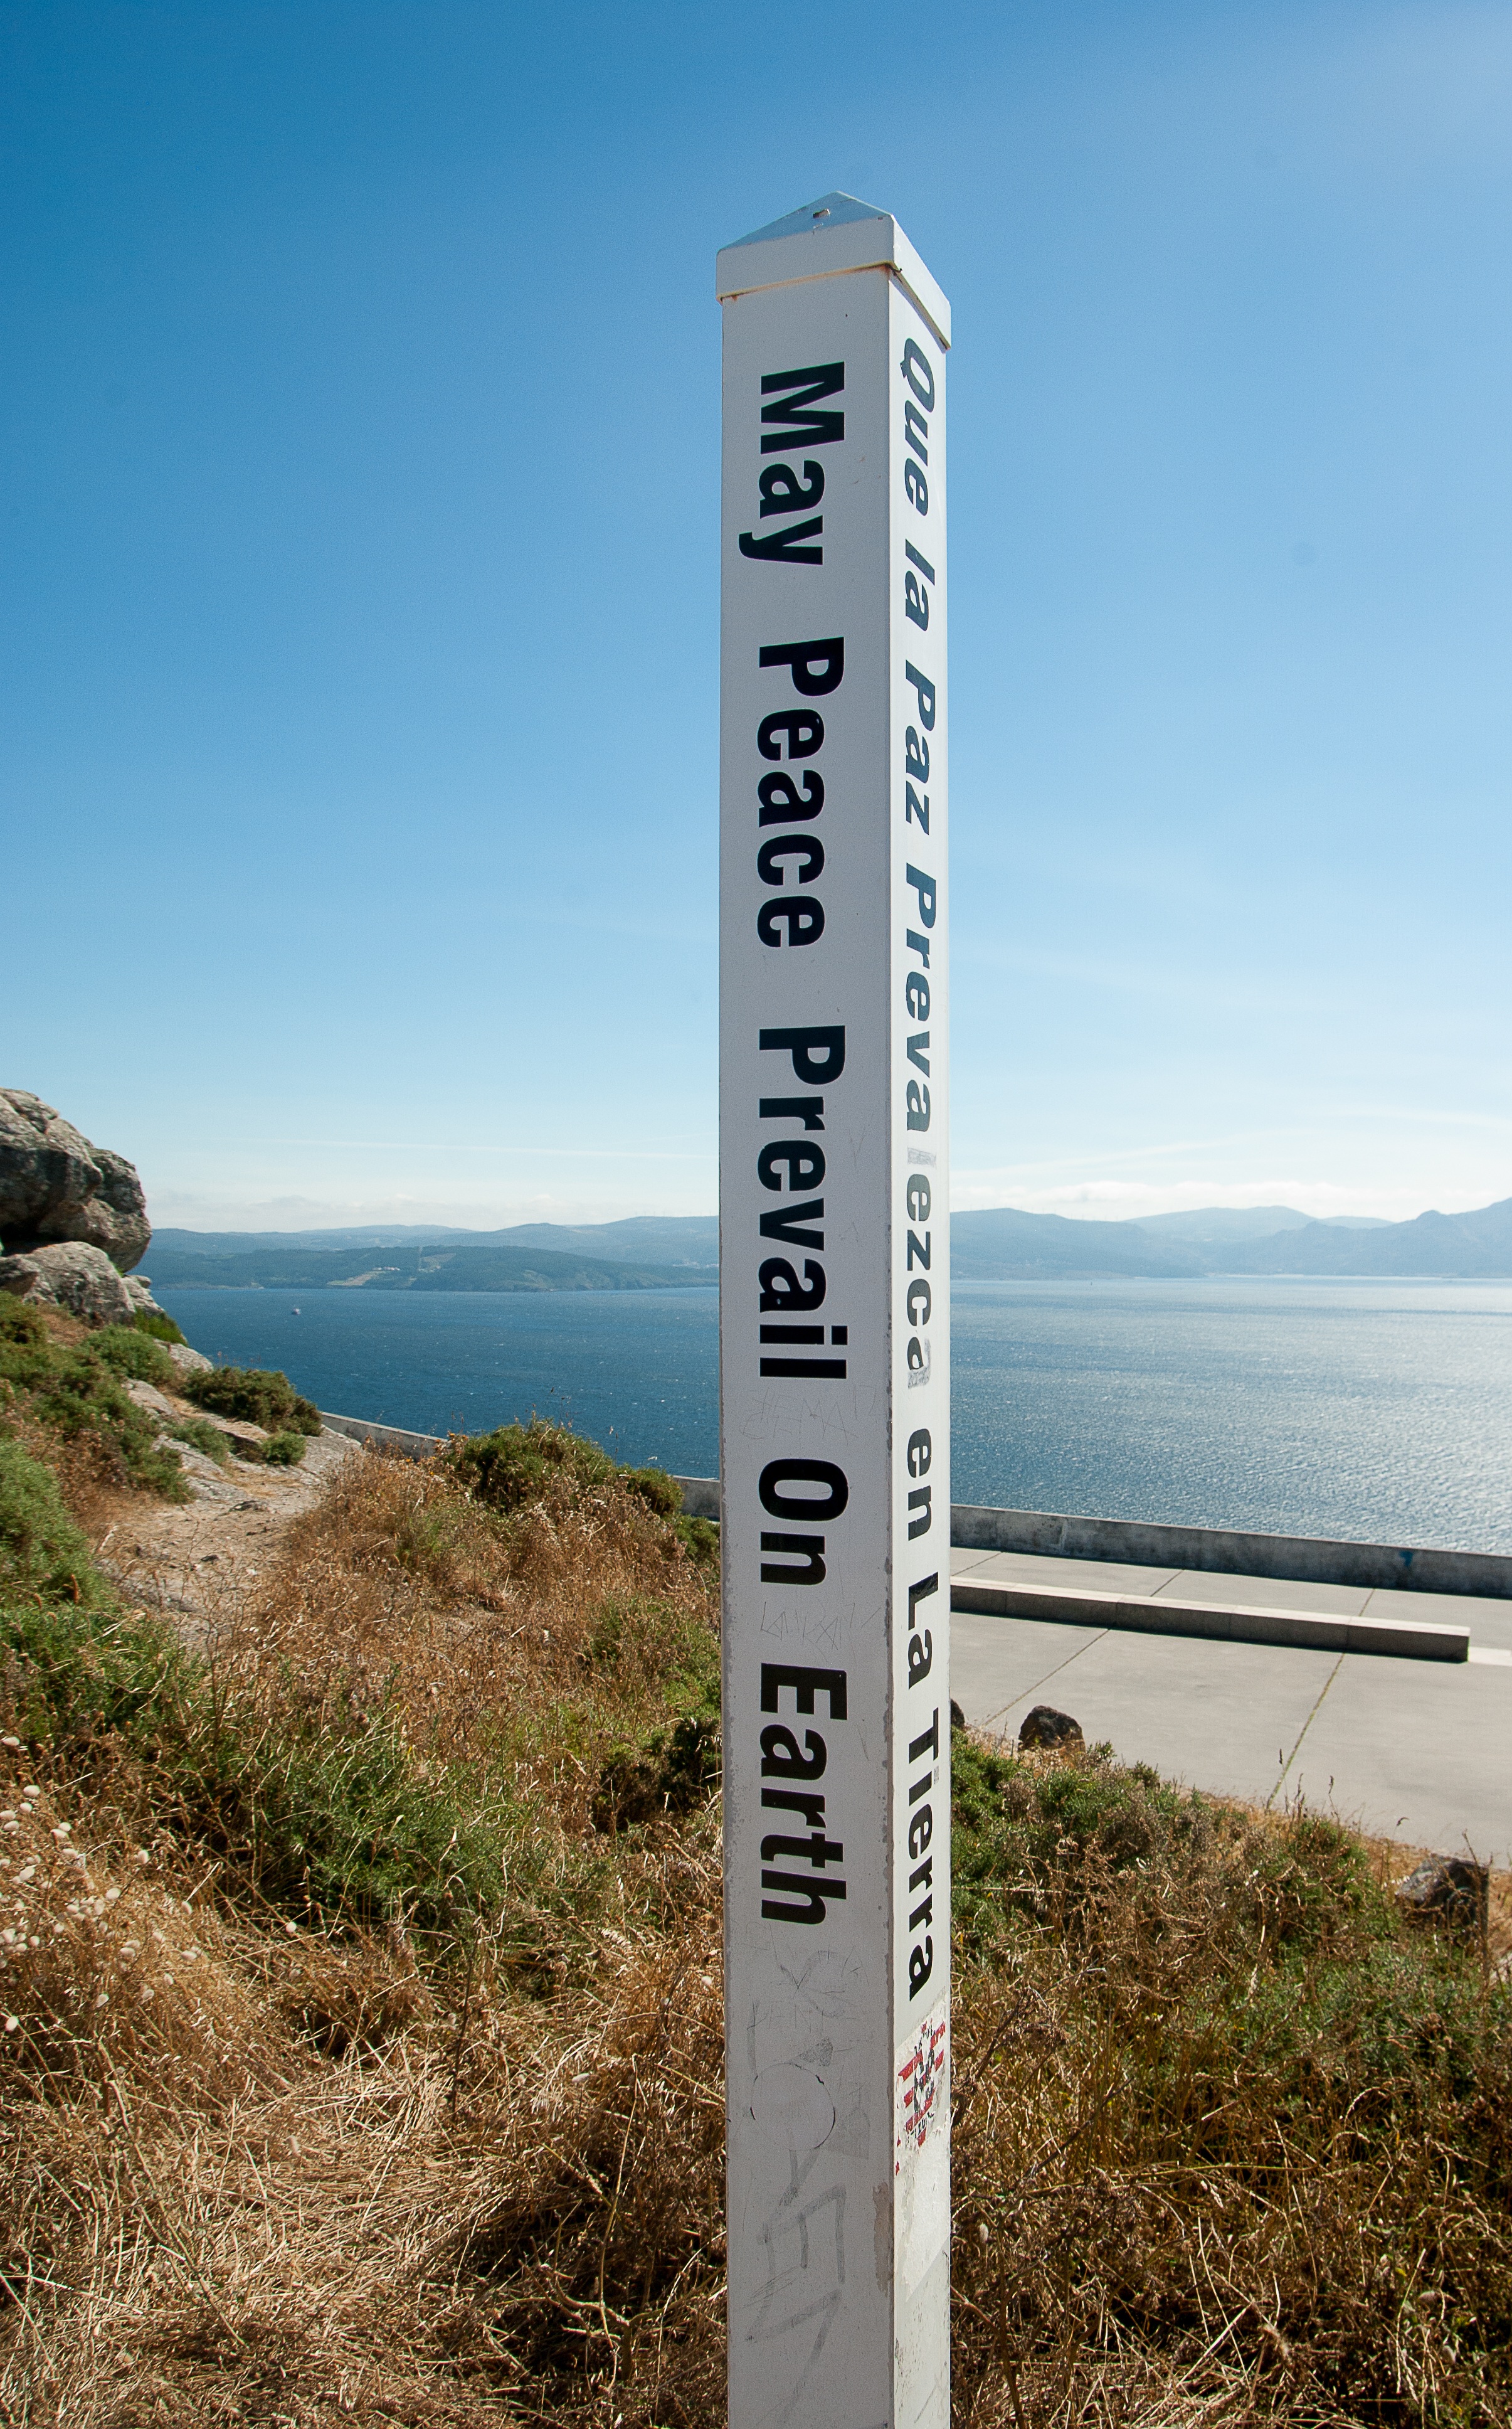
sea, coast, mountain, peace, spain, message, cape finisterre